Answer in natural language. Considering the relative positions, is black open-shelf tv stand above or below gray oval dog bed? Choose between the following options: below or above
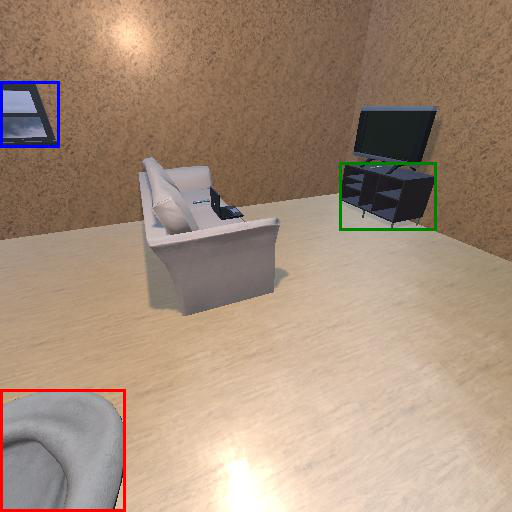
<answer>above</answer>